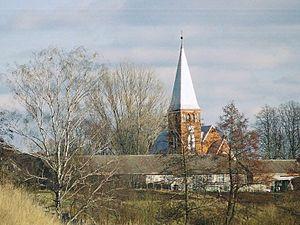
Kłodawa est un village polonais de la gmina de Kłodawa dans la powiat de Gorzów de la voïvodie de Lubusz dans l'ouest de la Pologne.